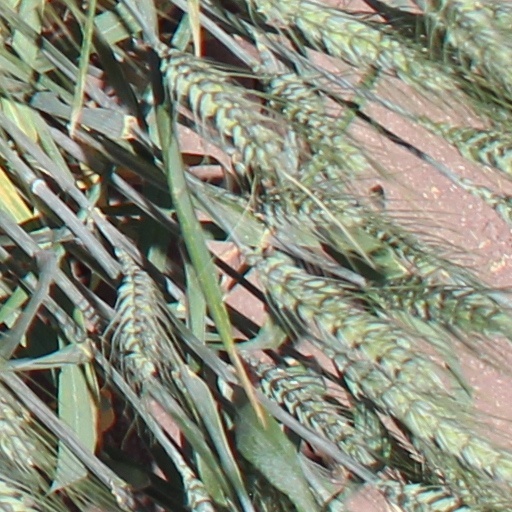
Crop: wheat